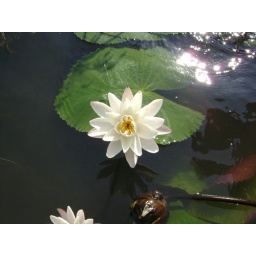
naturally derived lake with rain water where the flowers florished in ranamandala hillsRaghu Munji